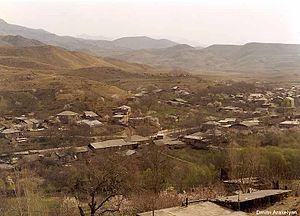
Chiva est une communauté rurale du marz de Vayots Dzor, en Arménie. Elle compte 1 013 habitants en 2008.